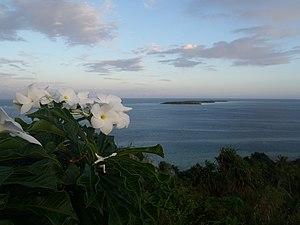
Le lagon de Wallis comprend 16 ilots magnifiques d'origine corallienne ou volcanique. L'îlot de Faioa est le plus grand îlot du lagon. Le lagon ne comporte que trois passes qui communiquent avec l'Océan, il est donc protégé par son récif barrière sur l'essentiel de son pourtour.
Faioa est une île de Wallis-et-Futuna, situé au sud du lagon de Wallis. La passe de Faioa, au large de cet îlot, doit être franchie par les navires qui veulent rejoindre Mata Utu.